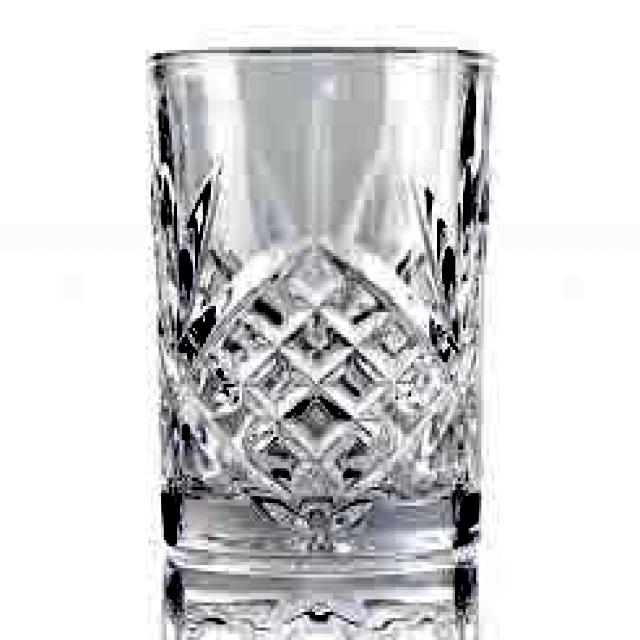
Label: Glass